Rarotonga Steam Railway

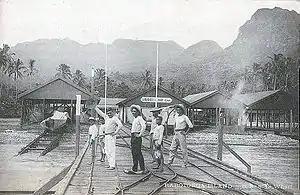
Avarua. Tracks on the wharf around 1914. Photo by George Crummer.

Around 1914 the Union Steam Ship Company of New Zealand had railway tracks in Avarua's wharf.